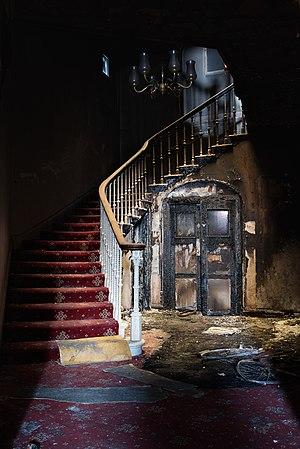
Un escalier est une construction architecturale constituée d'une suite régulière de marches, ou degrés, permettant d'accéder à un étage, de passer d'un niveau à un autre en montant et descendant. Le terme a pour origine étymologique « scala », l'« échelle » en latin. Le métier correspondant est celui d'escaliéteur.